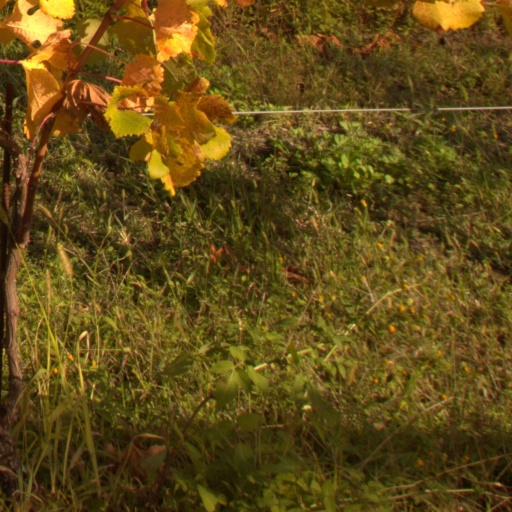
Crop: grape